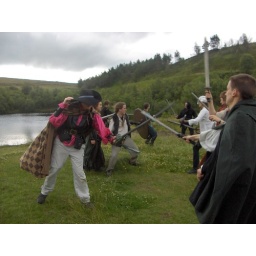
Carlos has materialised a pink shirt in the middle of the Burned Realm.